Gayola

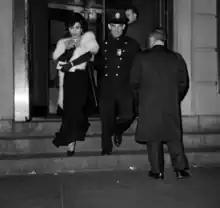
Raids on gay bars were frequent occurrences in the 1950s and 1960s.

The Aftermath of the "Vallerga v. Dept. Alcoholic Bev. Control" bolstered the confidence of San Francisco gay bars leading to the Gayola Scandal. The Gayola Scandal refers to cops extortion and taking of bribes from gay bar owners. This scandal went to the courts in 1960 and originated directly from the Vallerga case. The scandal began after a liquor licensor was caught extorting money from the Market Street Bar, they were arrested upon leaving with $150 in bribes taken from the owner. The trial of the licenser went by with little news coverage and was acquitted of bribery charges yet guilty of misdemeanor charges for accepting gratuities. Following this trial 7 beat cops were arrested and tried for bribery. All involved were suspended and then fired.